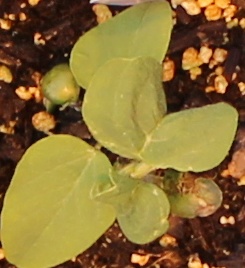
Label: Soybean